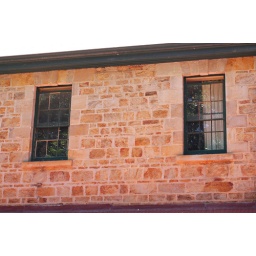
In the large size, a wistfull looking face can clearly be seen in the lower left hand corner of the left hand window